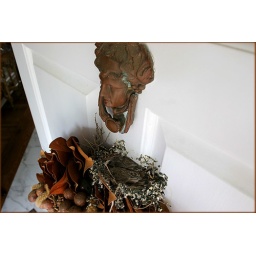
birds nest in a door